PopStar Guitar

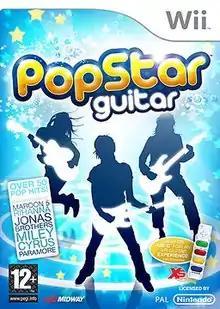
European Wii box art

PopStar Guitar is a music game for the Wii and PlayStation 2 developed by British studio Broadsword Interactive and published by XS Games.